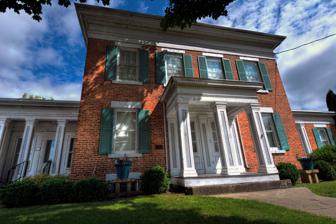
Building: Carter House (Elkader, Iowa)
Country: United States of America
Year built: 1850
Historic house in Iowa, United States United States historic place Carter House U.S. National Register of Historic Places Show map of Iowa Show map of the United States Location 101 High St., SE, Elkader, Iowa Coordinates 42°51′19″N 91°24′9″W / 42.85528°N 91.40250°W / 42.85528; -91.40250 Built 1850 Architectural style Greek Revival NRHP reference No. 76000744 Added to NRHP November 7, 1976 The Carter House Museum in Elkader, Iowa , is a seasonal museum open on Saturdays and Sundays from June through August. It is also known as the W. C. Reimer House , and is a Greek Revival building built in 1855 as a two family dwelling by brothers Elbert (E.V.) and Henry (H. B.) Carter. In 1885 the house was sold to Elkader merchant Joseph Lamm and his wife Ella who retained ownership until 1938 when William C. Reimer and his wife Lina (Stemmer) Reimer purchased the home and property. In 1983, after the death of Mrs. Reimer, the house was sold to the Elkader Historical Society who then went through the house and grounds over a two year period to restore it to museum quality. In 1985 the house was opened to limited tours and eventually expanded to open tours on a regular schedule. In 1993 the annex was built to house the large number of donated items from Elkader's rich history. It is a spacious facility with many displays of the various historical artifacts of Elkader and its people. It was listed on the National Register of Historic Places (NRHP) in 1976. Its 1975 NRHP nomination document calls it a "lovely Greek Revival home" which "contributes substantially to the historic ambience of Elkader", having greater effect due to its location across from the historic Clayton County Courthouse .  As of 1975, it was relatively unaltered, besides having plumbing and electric service added. In 2016, it is operated as a 19th-century period historic house museum by the Elkader Historical Society. References